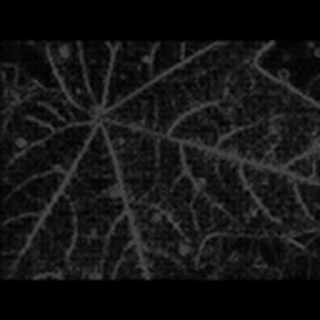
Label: cotton_target_spot